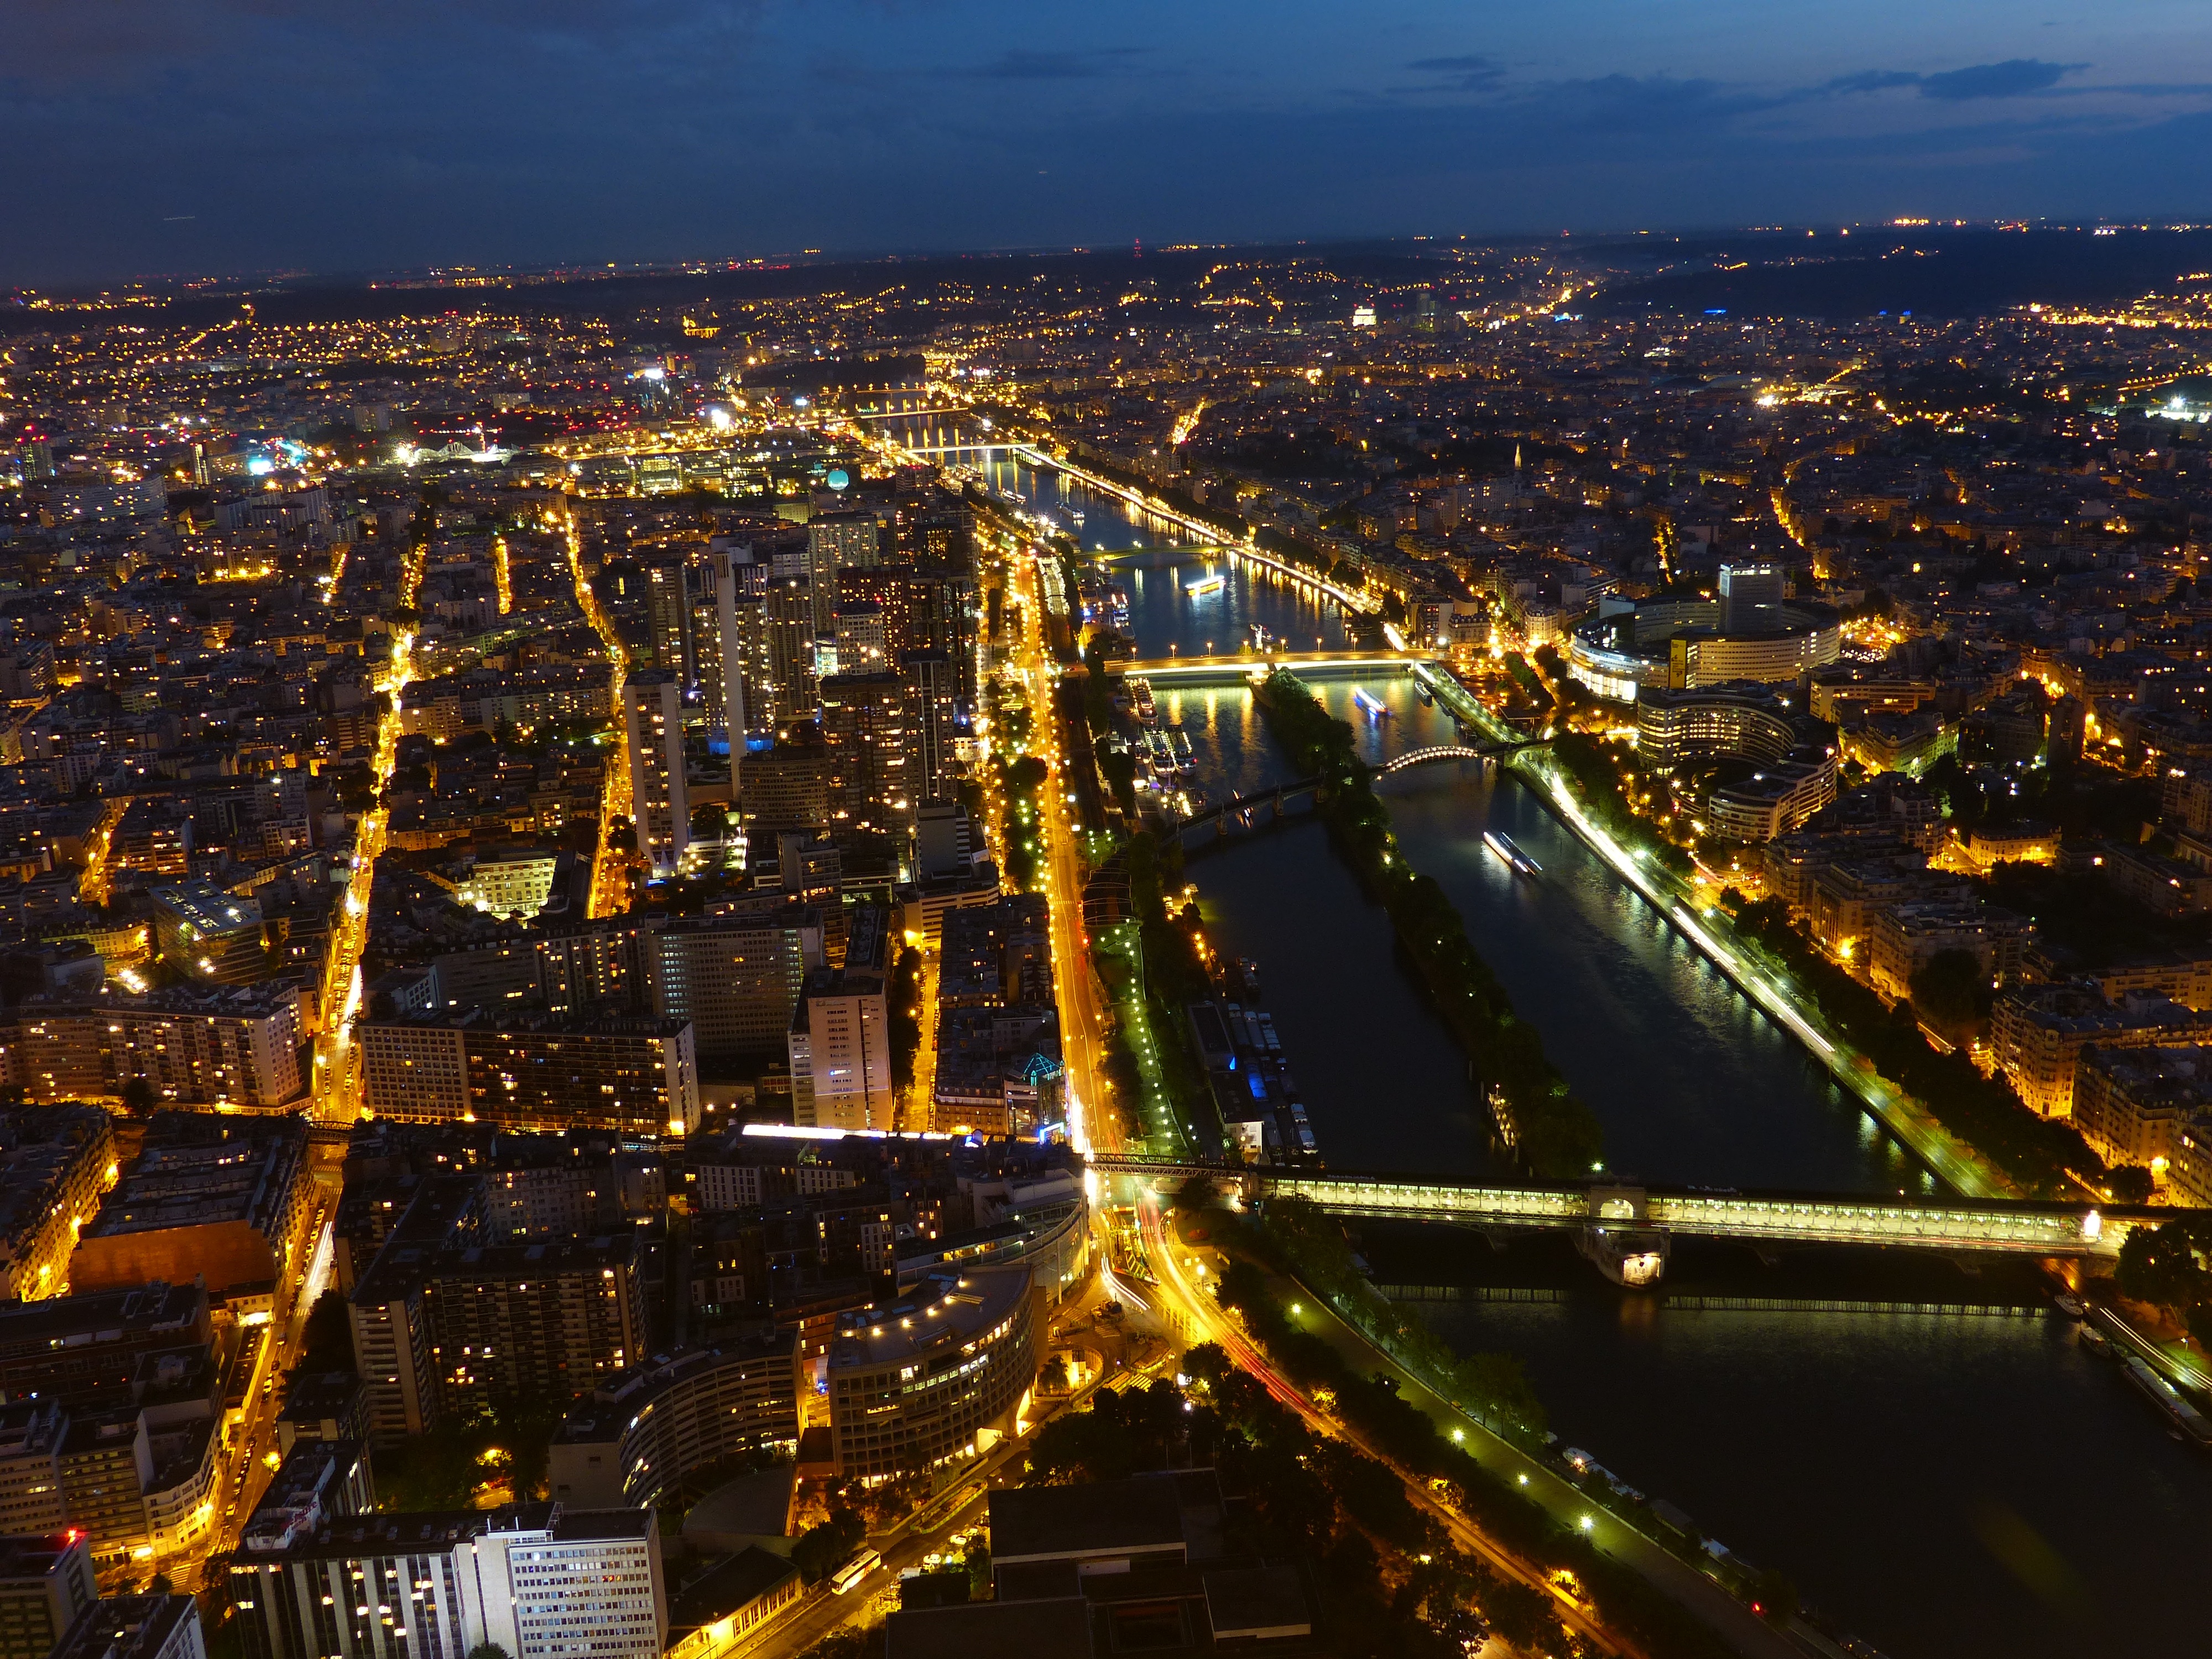
horizon, light, bridge, skyline, night, building, city, paris, skyscraper, cityscape, panorama, downtown, dusk, france, evening, reflection, tower, romantic, landmark, lights, metropolis, its, bird's eye view, aerial photography, urban area, residential area, geographical feature, human settlement, metropolitan area